Oreshika: Tainted Bloodlines

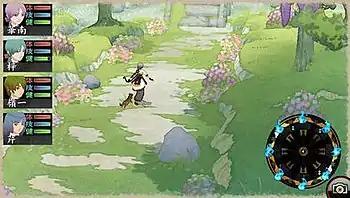
In-game screenshot demonstrating the unique art style of the game.

Unlike the original 1999 PlayStation game, the sequel has characters fully rendered in 3D. The labyrinth levels are also rendered in 3D, with a fixed camera. The game system is similar to the style of the original game, with basic enemy encounters, and decreased character strength upon running. The game utilises the PlayStation Vita's camera using a face recognition mechanism.